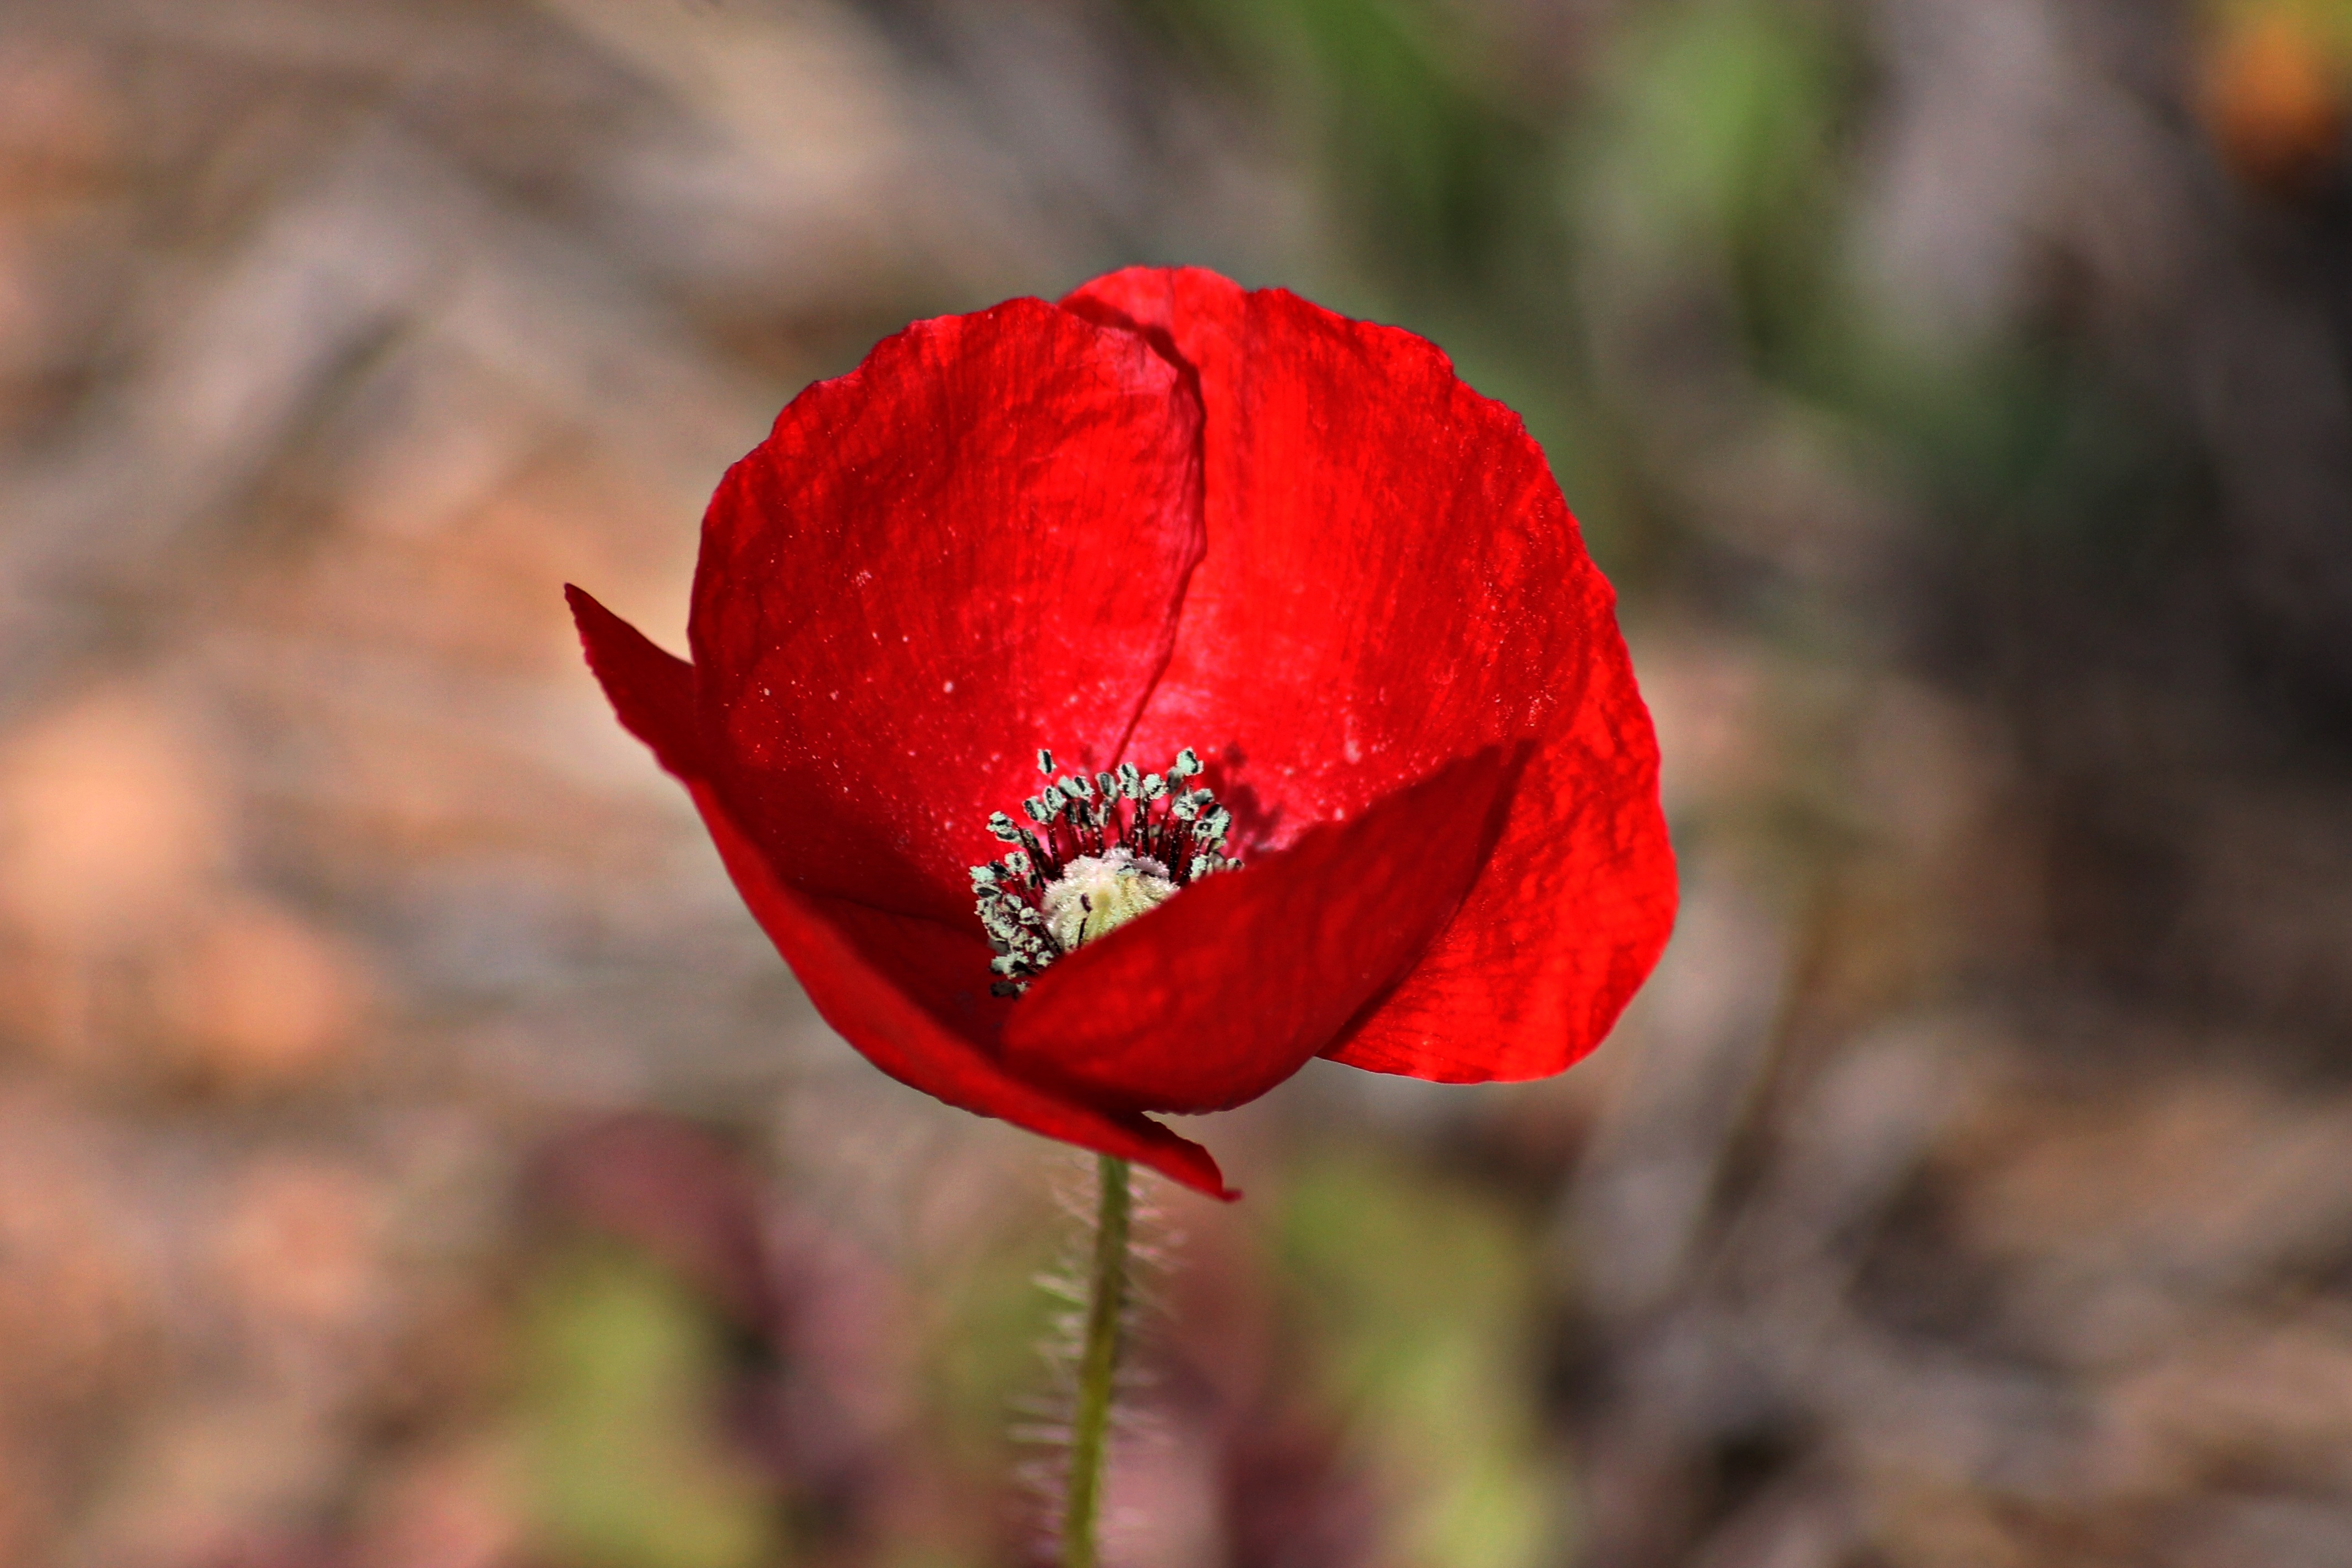
nature, blossom, winter, plant, field, leaf, flower, petal, wild, mediterranean, red, macro, botany, colorful, flora, wild flower, wildflower, close up, colors, beauty, poppy, pistils, flowering, coquelicot, warmth, macro photography, flowering plant, mediterranean countryside, deep red, plant stem, land plant, poppy family